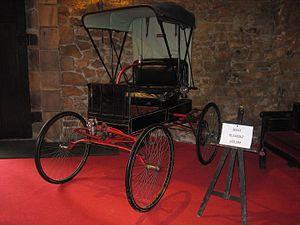
Un runabout est un véhicule léger découvert, destiné à être tracté par un cheval pour les usages quotidiens comme les courses ou la promenade et pouvant être conduit par une personne seule.